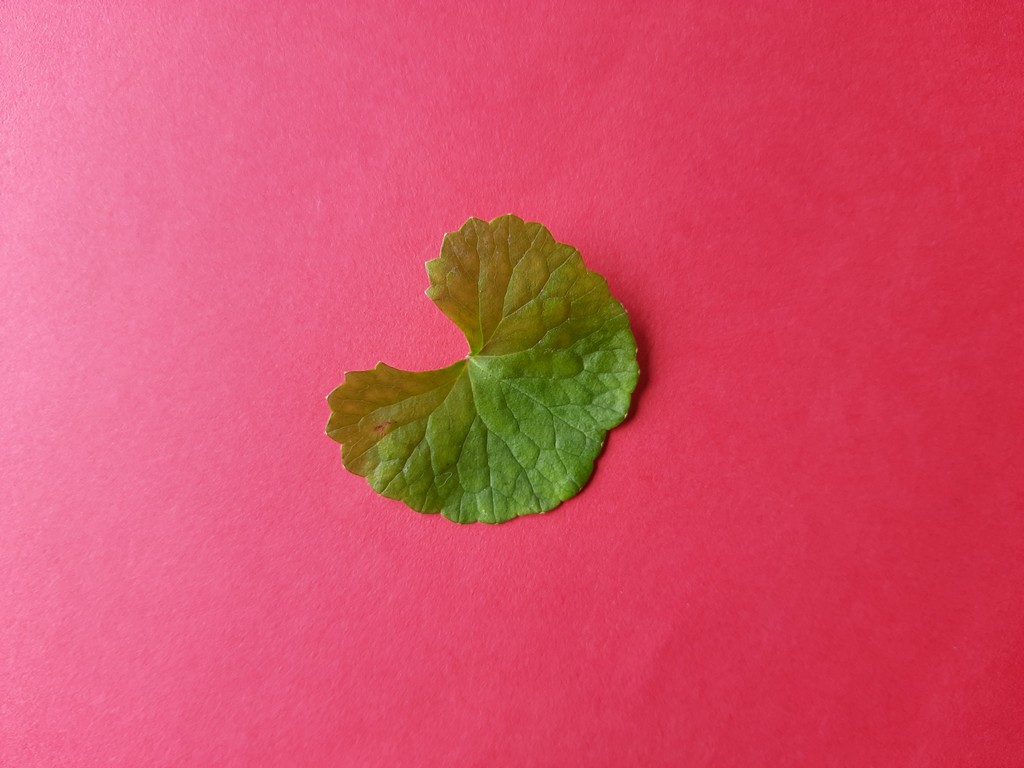
Label: Healthy